Ferrari Daytona

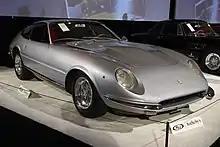
1968 Ferrari 365 GTB/4, second prototype chassis 11001.

Unlike Lamborghini's then-new, mid-engined Miura, the Daytona was a traditional front-engined, rear-drive car. The engine, known as the "Tipo 251" and developed from the earlier "Colombo" V12 with a 60° bank angle used in the 275 GTB/4, was a DOHC 2 valves per cylinder , per cylinder, bore x stroke , featuring 6X2 barrel 40 DCN/20 Weber carburetors (40 mm Solex twin carburettors were used alternatively). At a compression ratio of 9.3:1, it produced at 7500 rpm and a maximum torque of at 5500 rpm, could reach . 0- acceleration was just 5.4 seconds. For the American version, slight modifications were made—the compression ratio was reduced to 8.8:1 and the exhaust system was equipped with a large central silencer, necessitating visible alterations to the primary pipes.